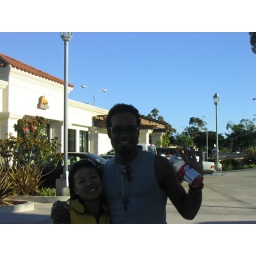
They were returning from the man, we could connect them to BRC by their dirty bikes on their cars.